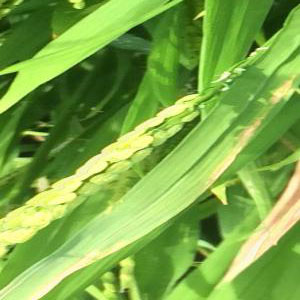
Disease: Bacterialblight